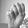
ASL letter: M